Knut's party

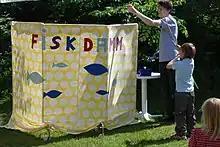
A Swedish "fishing pond" for children is used on many occasions, here on Midsummer's eve.

In private homes, there is often a party mainly for children. The Christmas decorations are then put aside. Such parties are also common in schools, kindergartens, churches and other places. In many towns, the illumination of the public Christmas tree is switched off, accompanied by an outdoor Knut's dance for the community. In some areas the feast is known as "Julgransskakning" ("Shaking the Christmas tree").